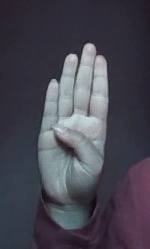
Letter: kaaf